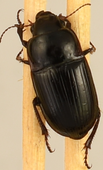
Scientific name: Euryderus grossus
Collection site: Central Plains Experimental Range NEON (CPER), plot CPER_003